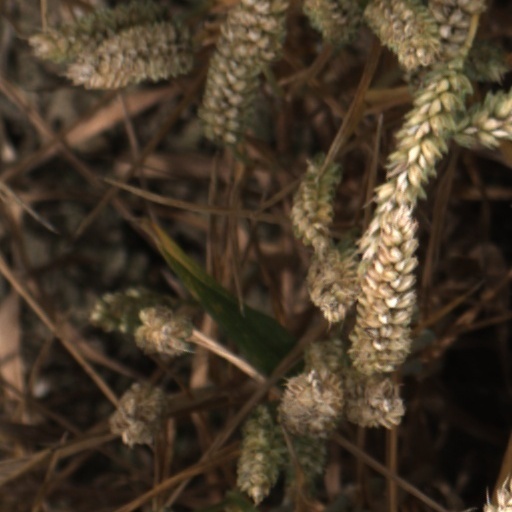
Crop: wheat